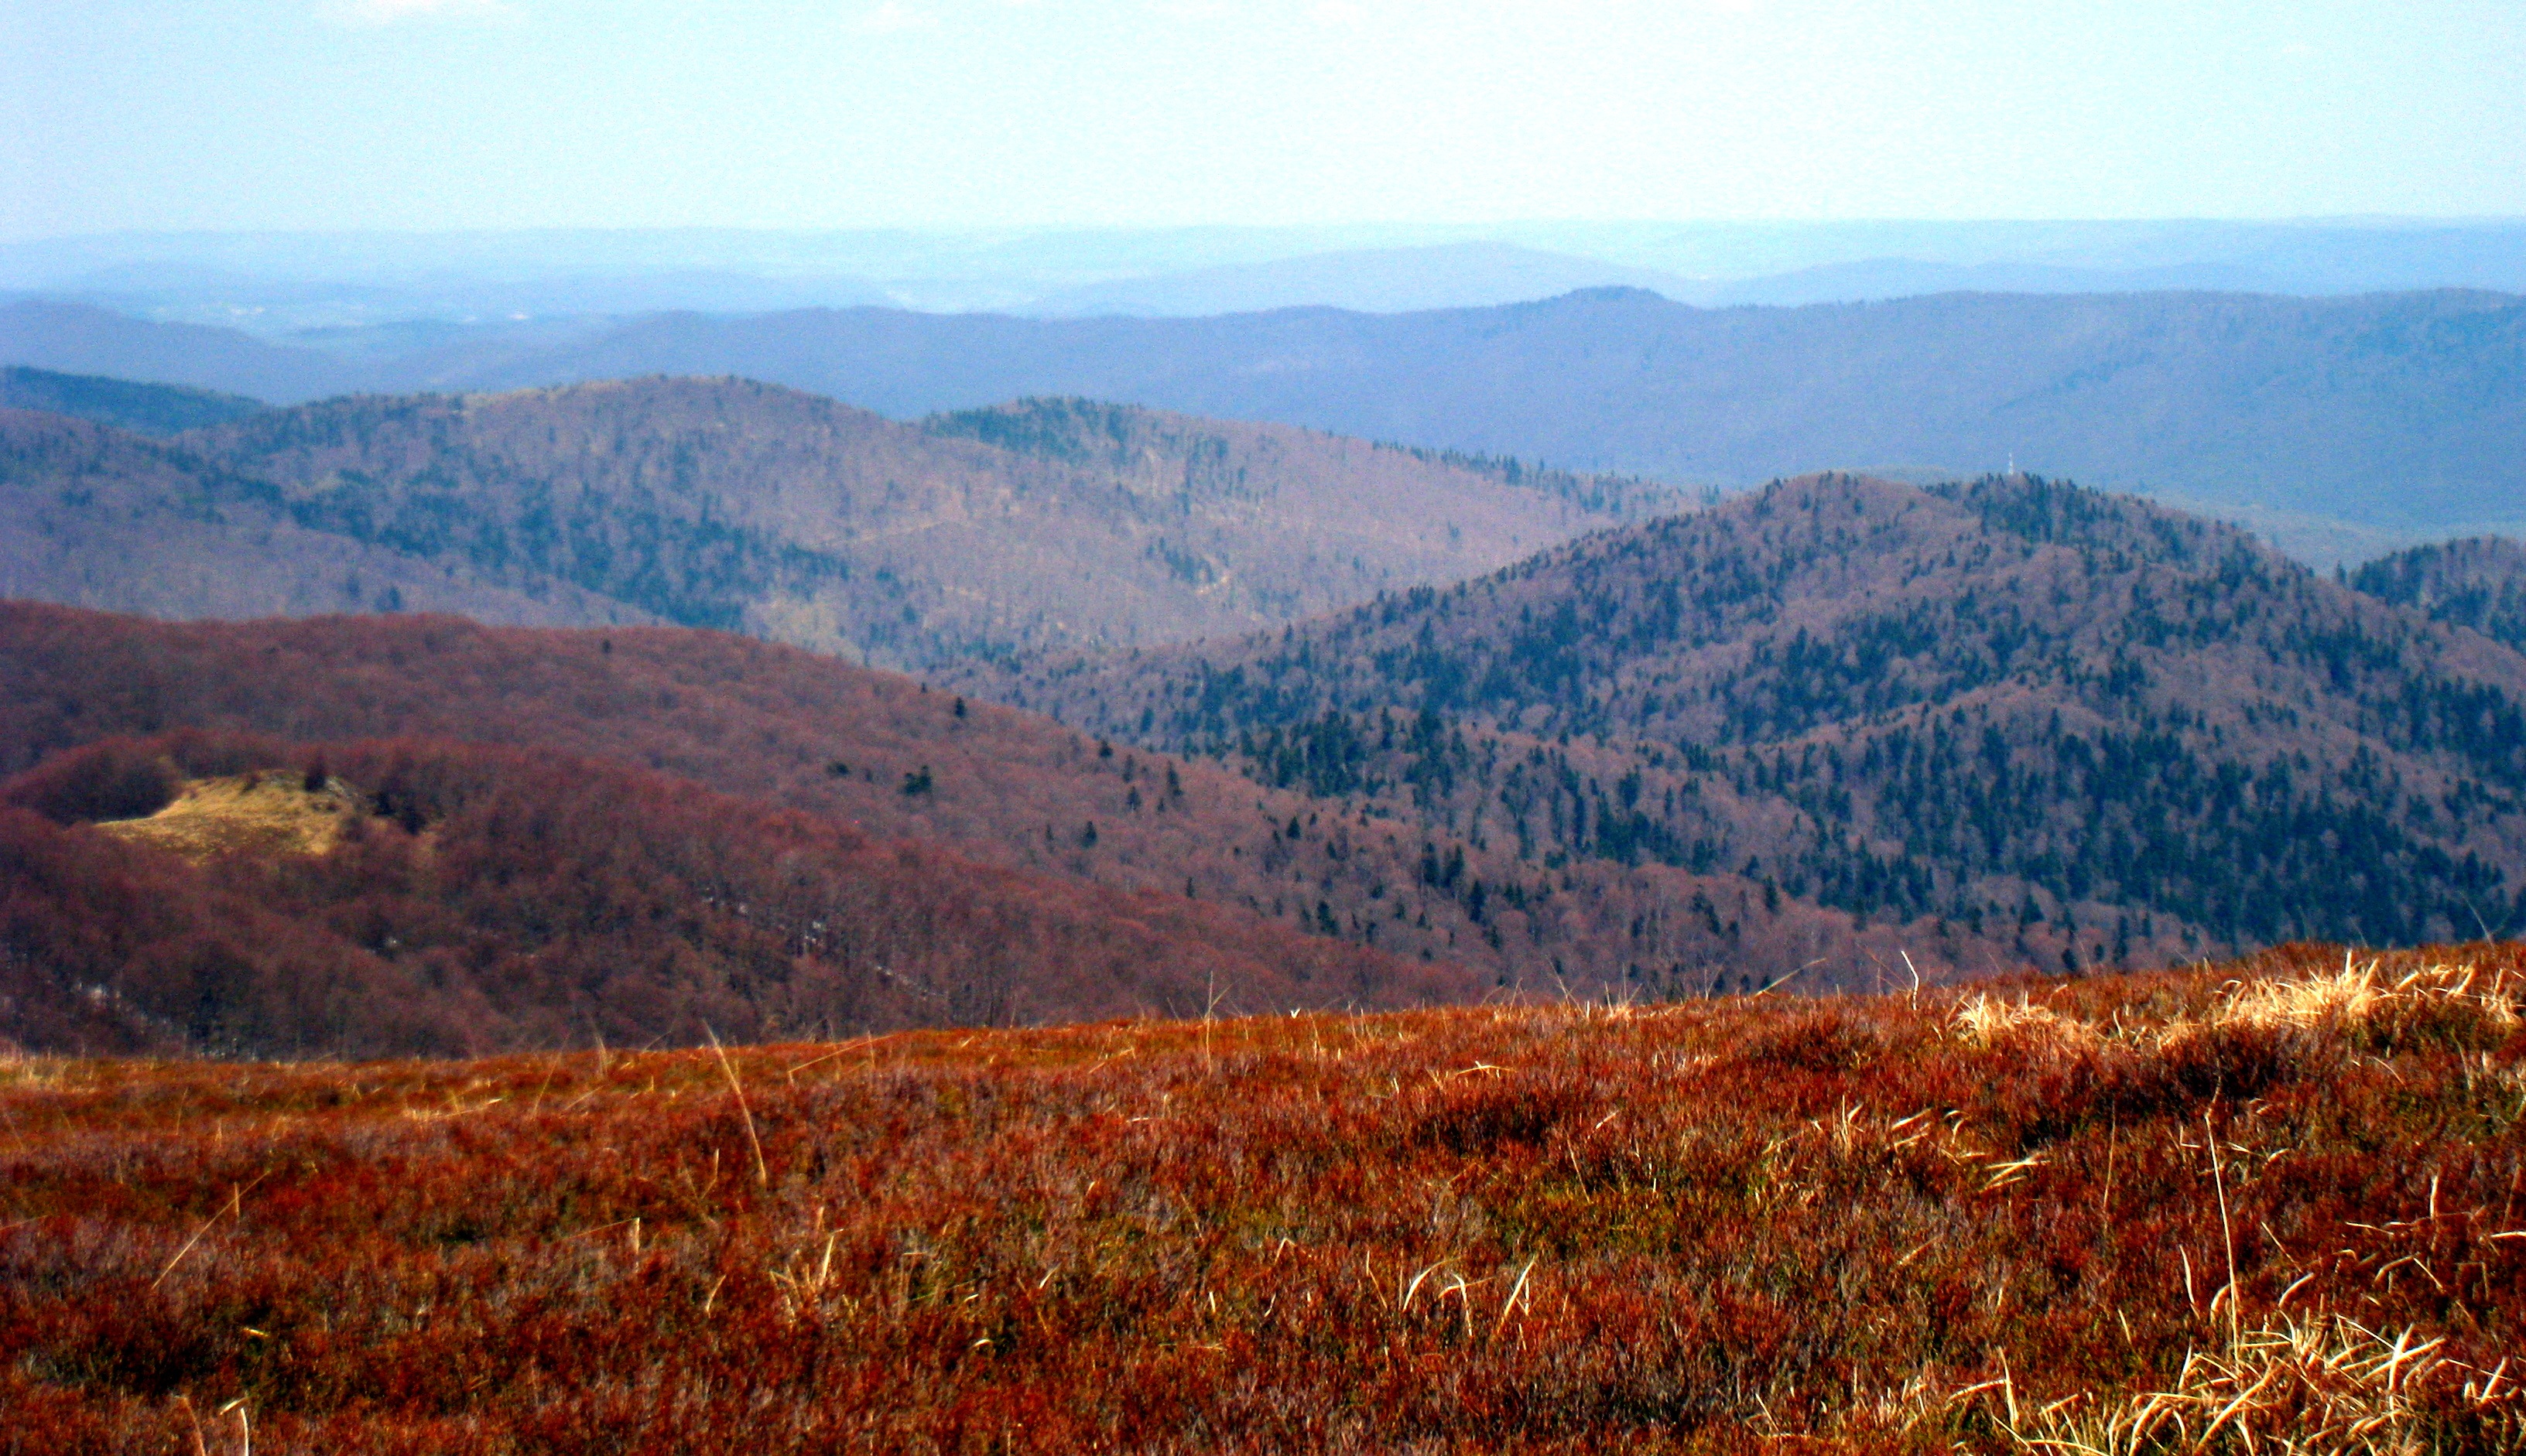
landscape, tree, forest, wilderness, mountain, sky, trail, meadow, prairie, leaf, hill, valley, spring, autumn, ridge, plain, blue sky, mountains, grassland, poland, plateau, fell, habitat, ecosystem, landform, bieszczady, the horizon, the hills, natural environment, geographical feature, atmospheric phenomenon, mountainous landforms